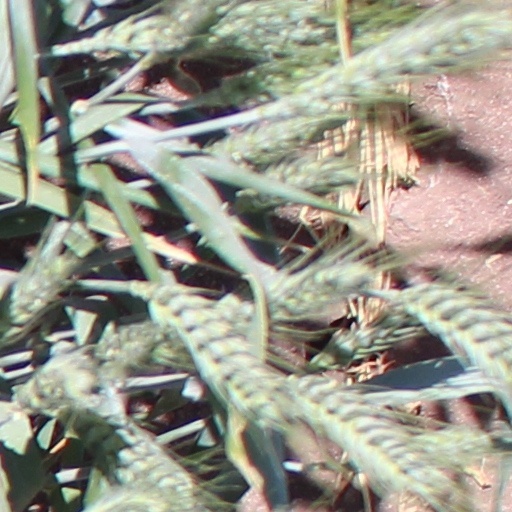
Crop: wheat